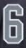
Number: 6